.410 bore

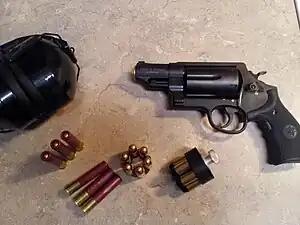
Smith & Wesson Governor with .45 ACP, .45 Colt, and .410 shotgun ammunition

Bond Arms also offers various Derringer models which chamber both .45 Colt cartridges and .410 shotshell.